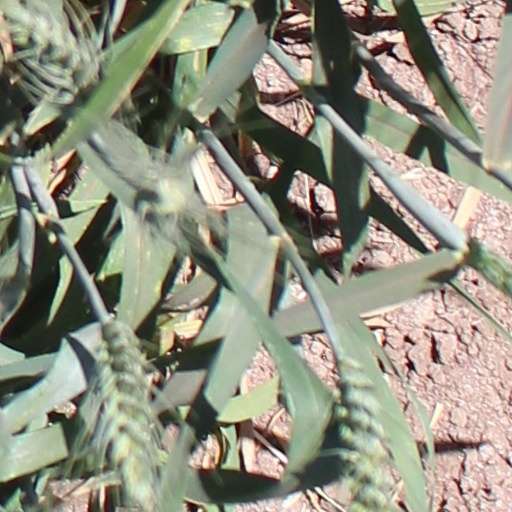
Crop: wheat